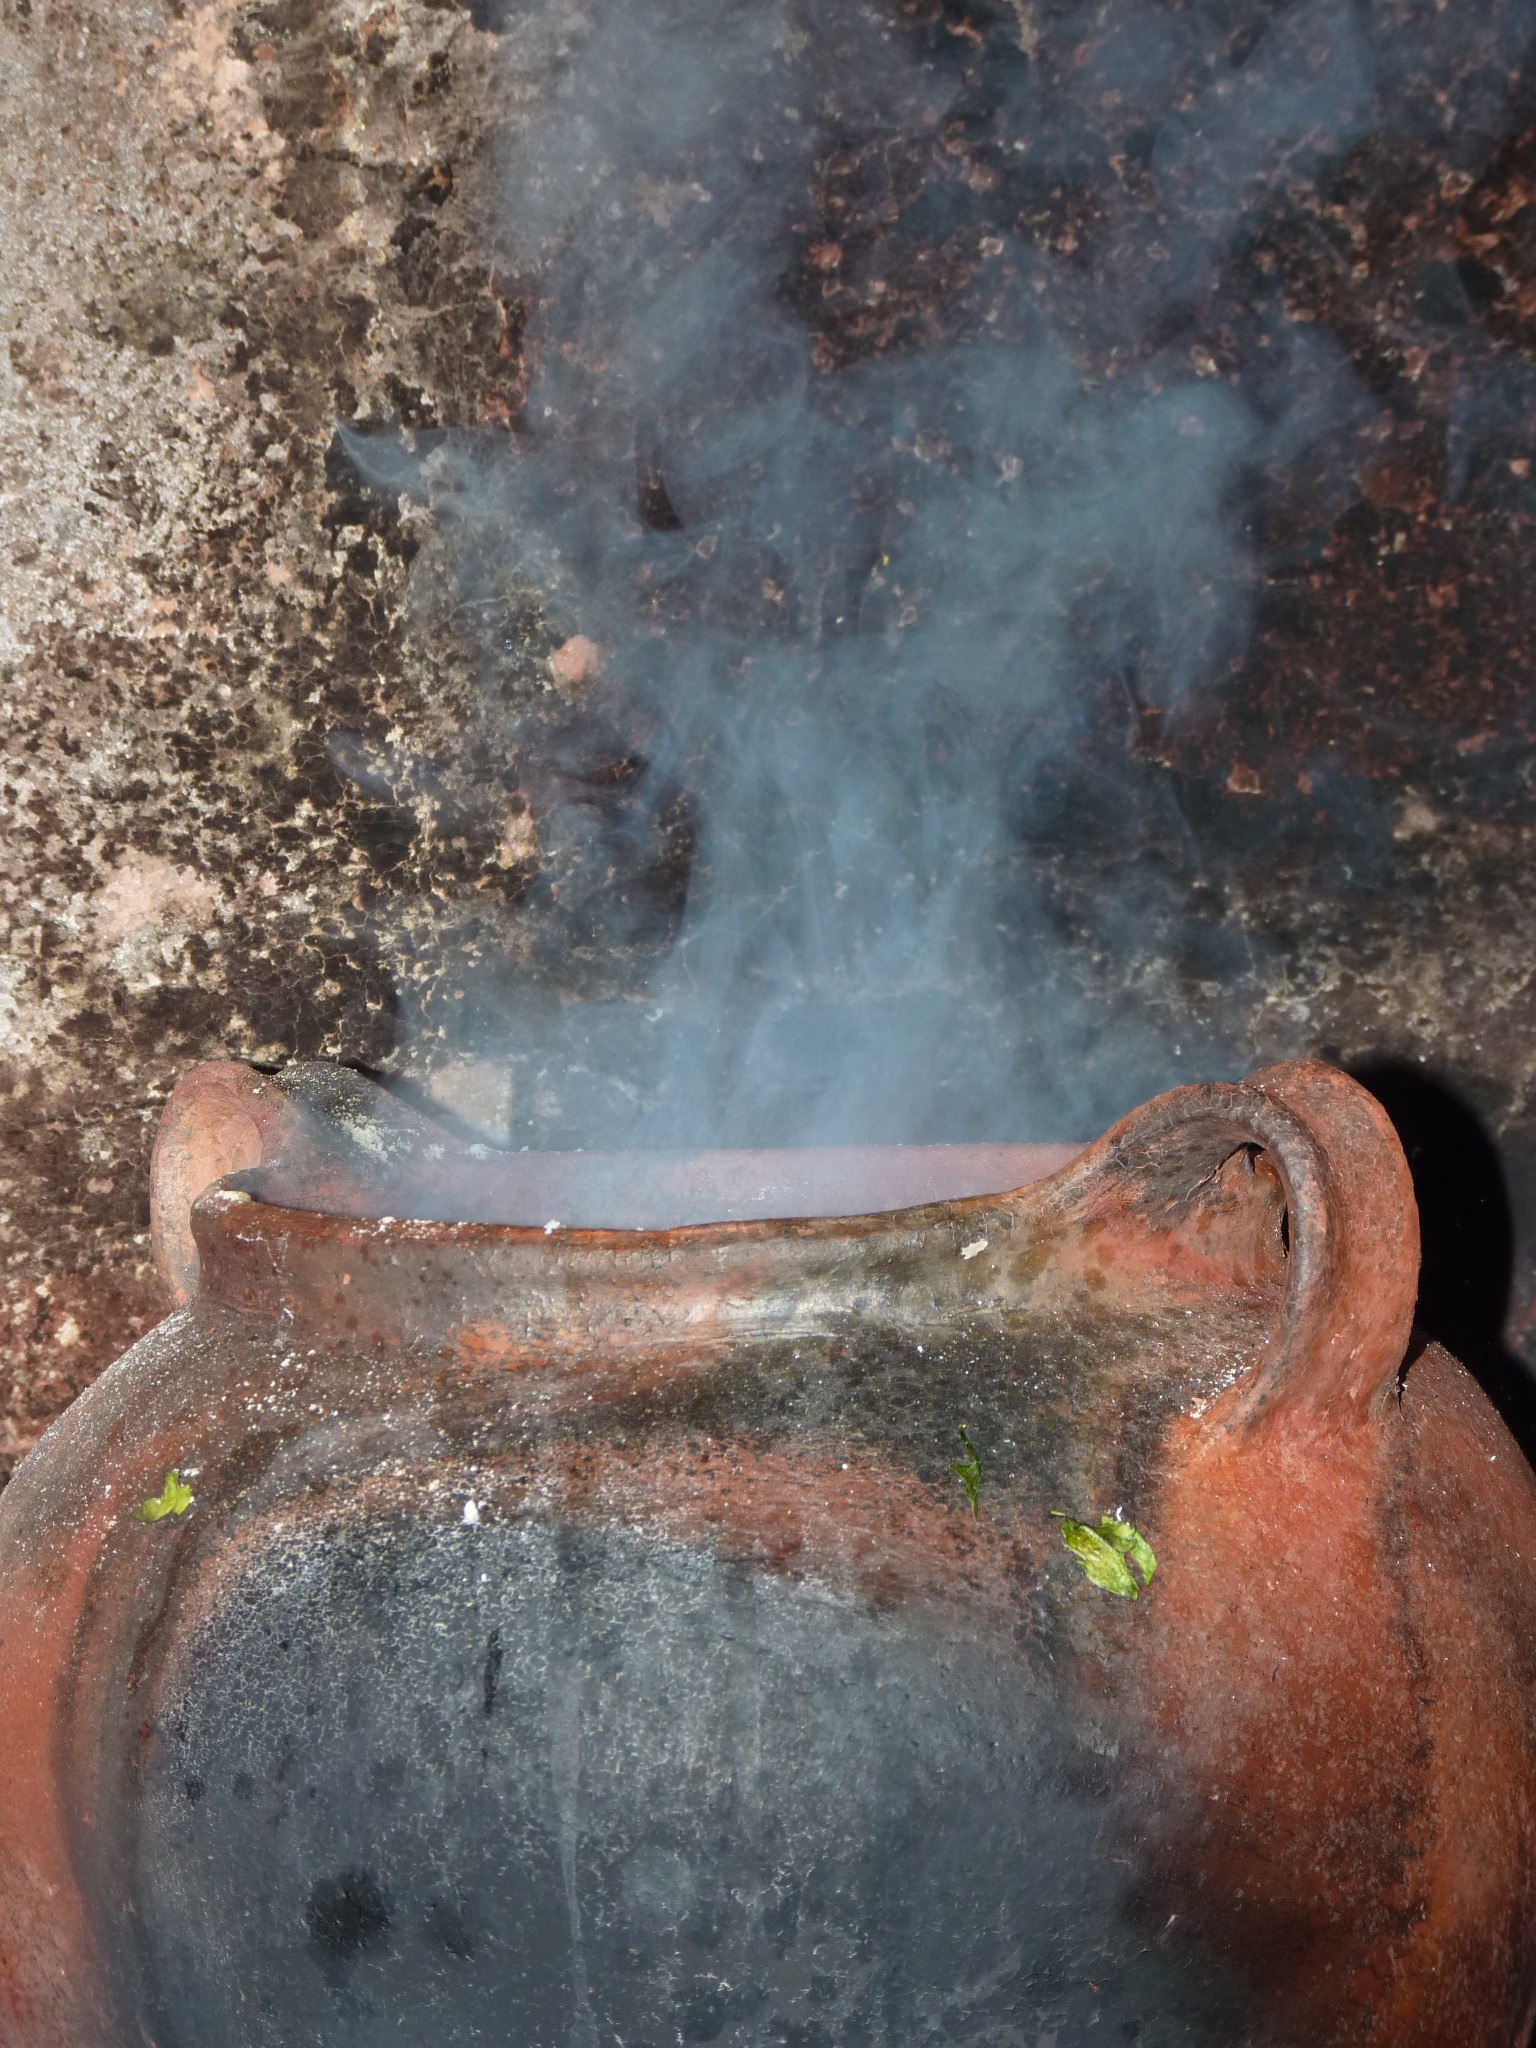
water, steam, pot, soil, material, cook, broth, cauldron, witchcraft, cooking pot